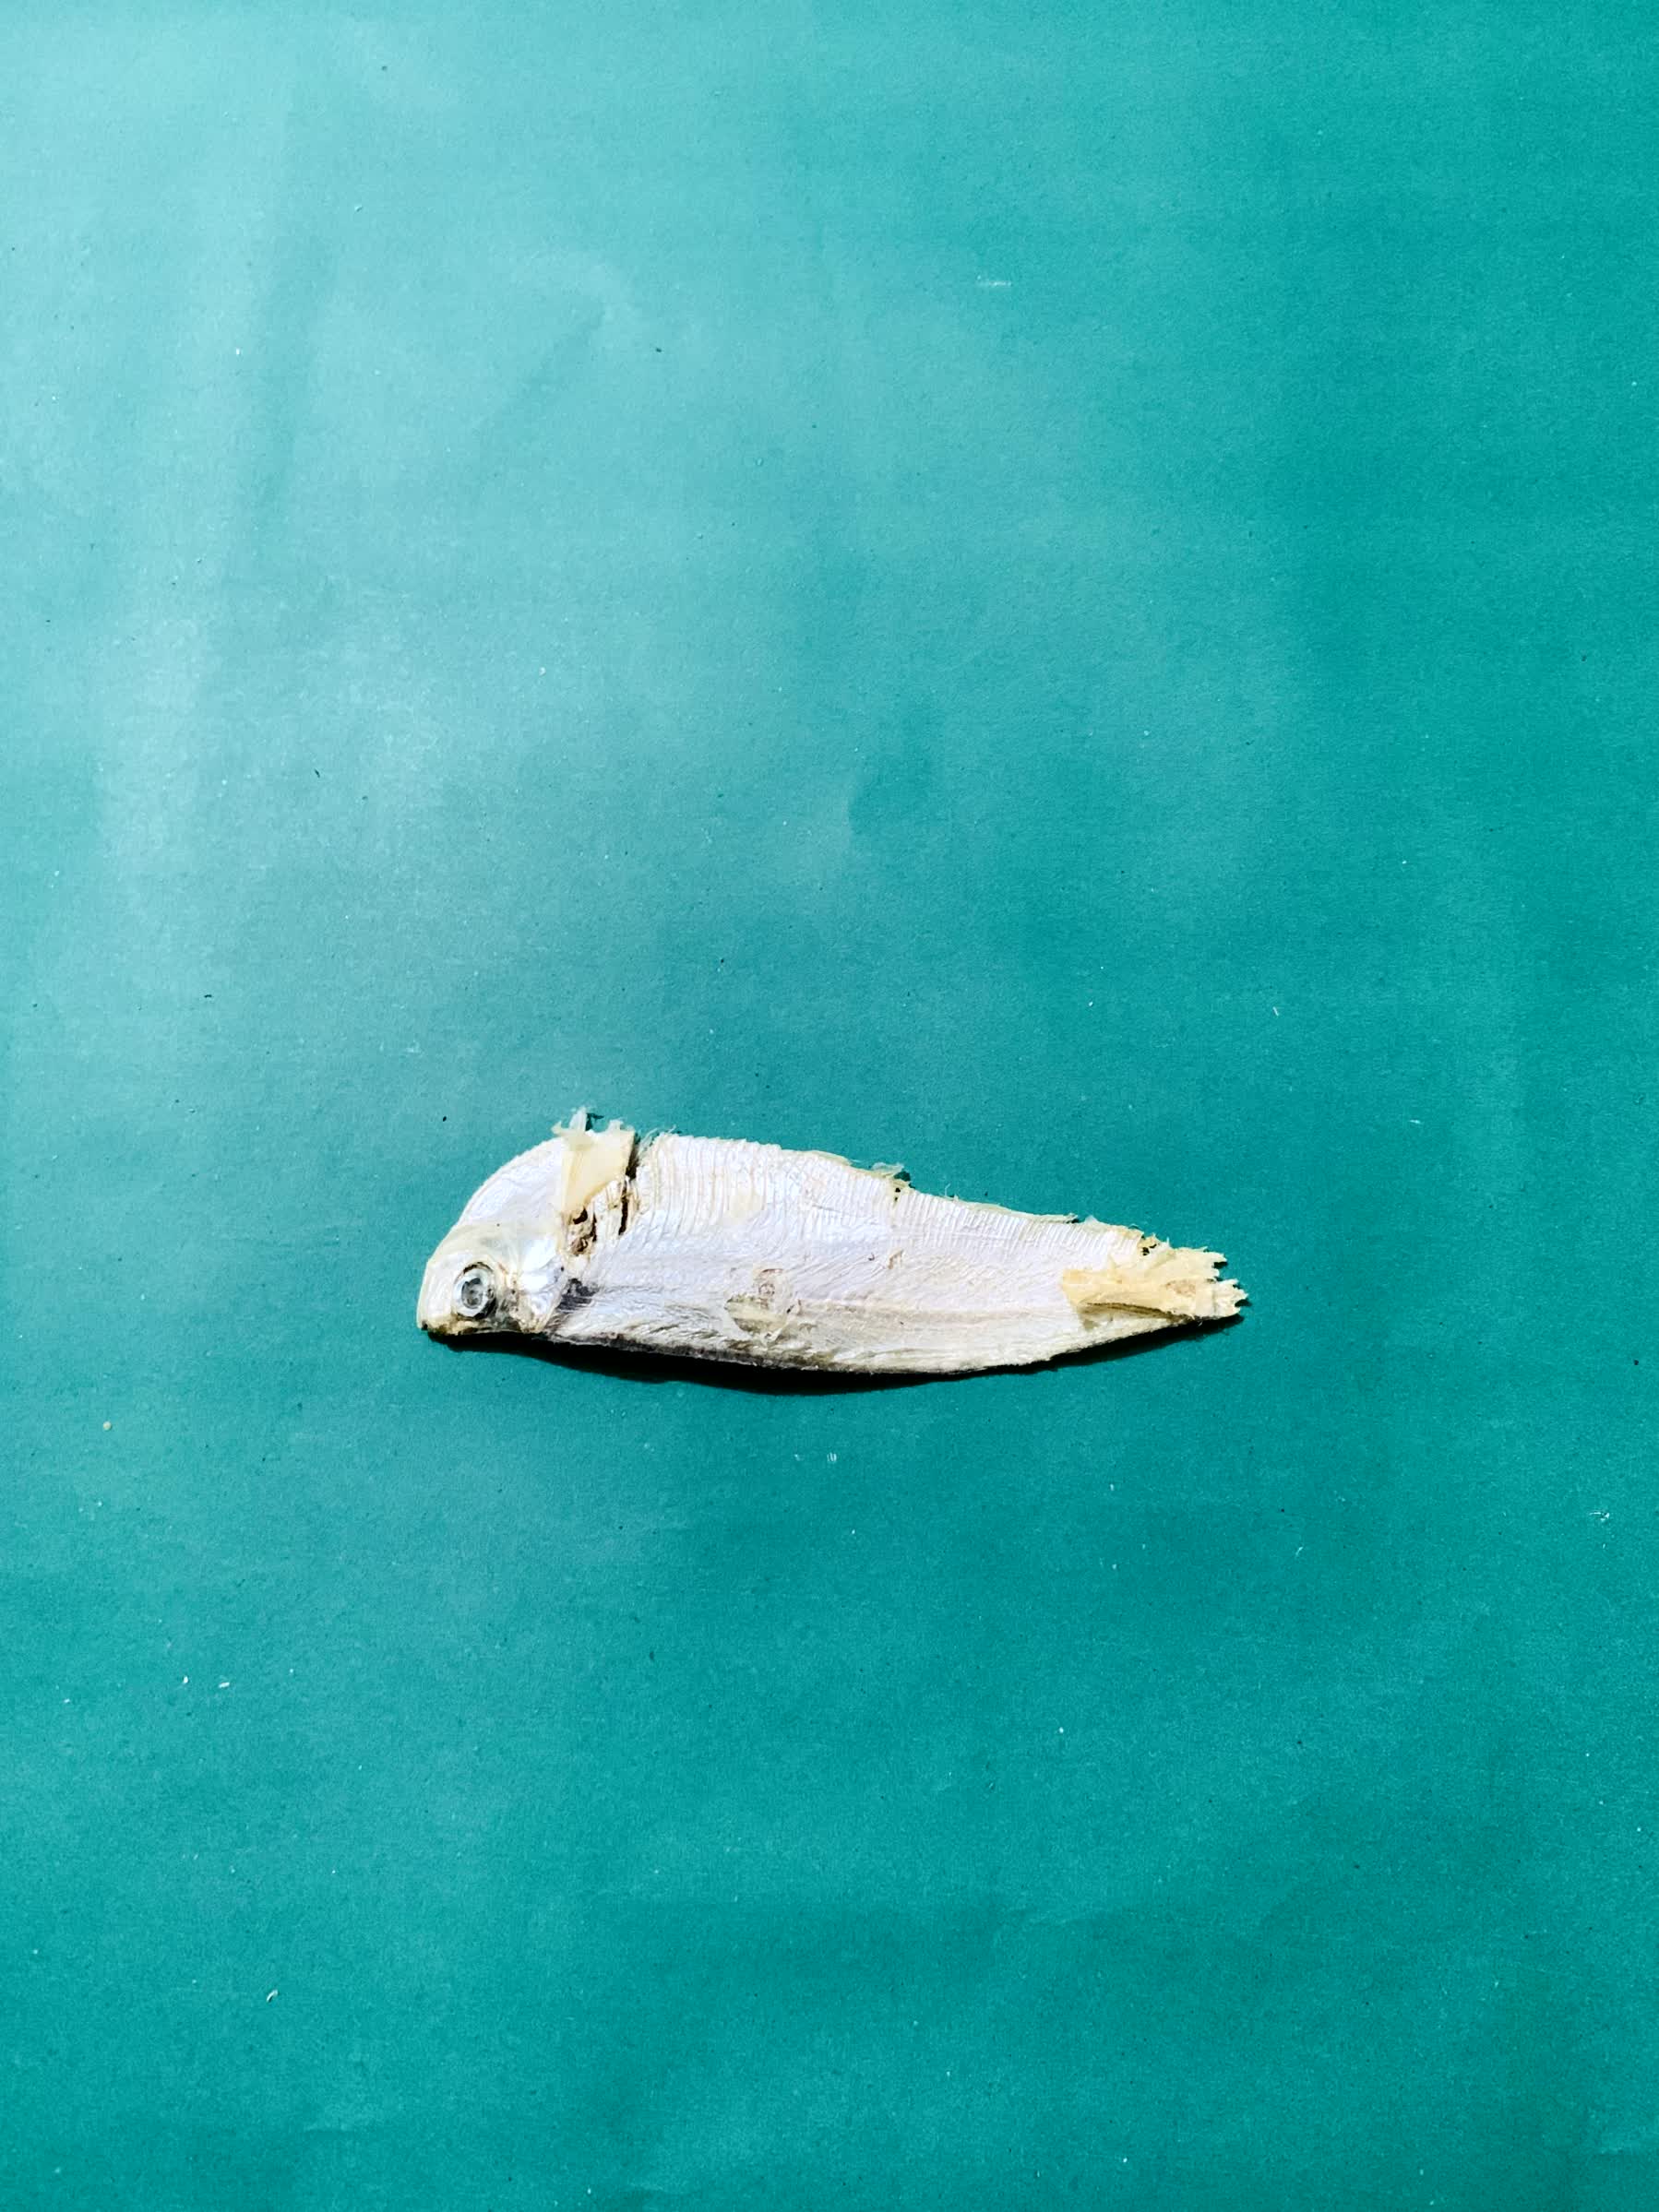
Species: Shukna Feuwa